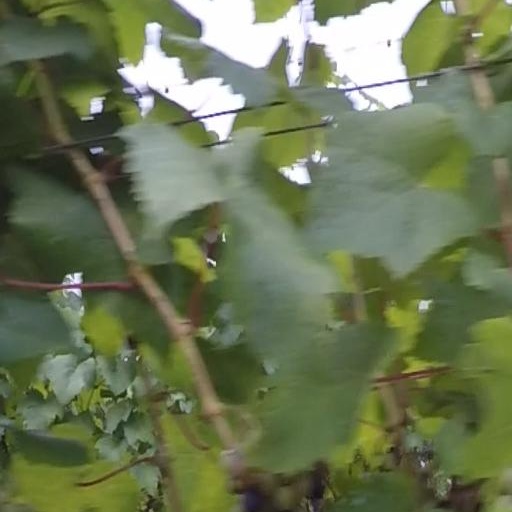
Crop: grape